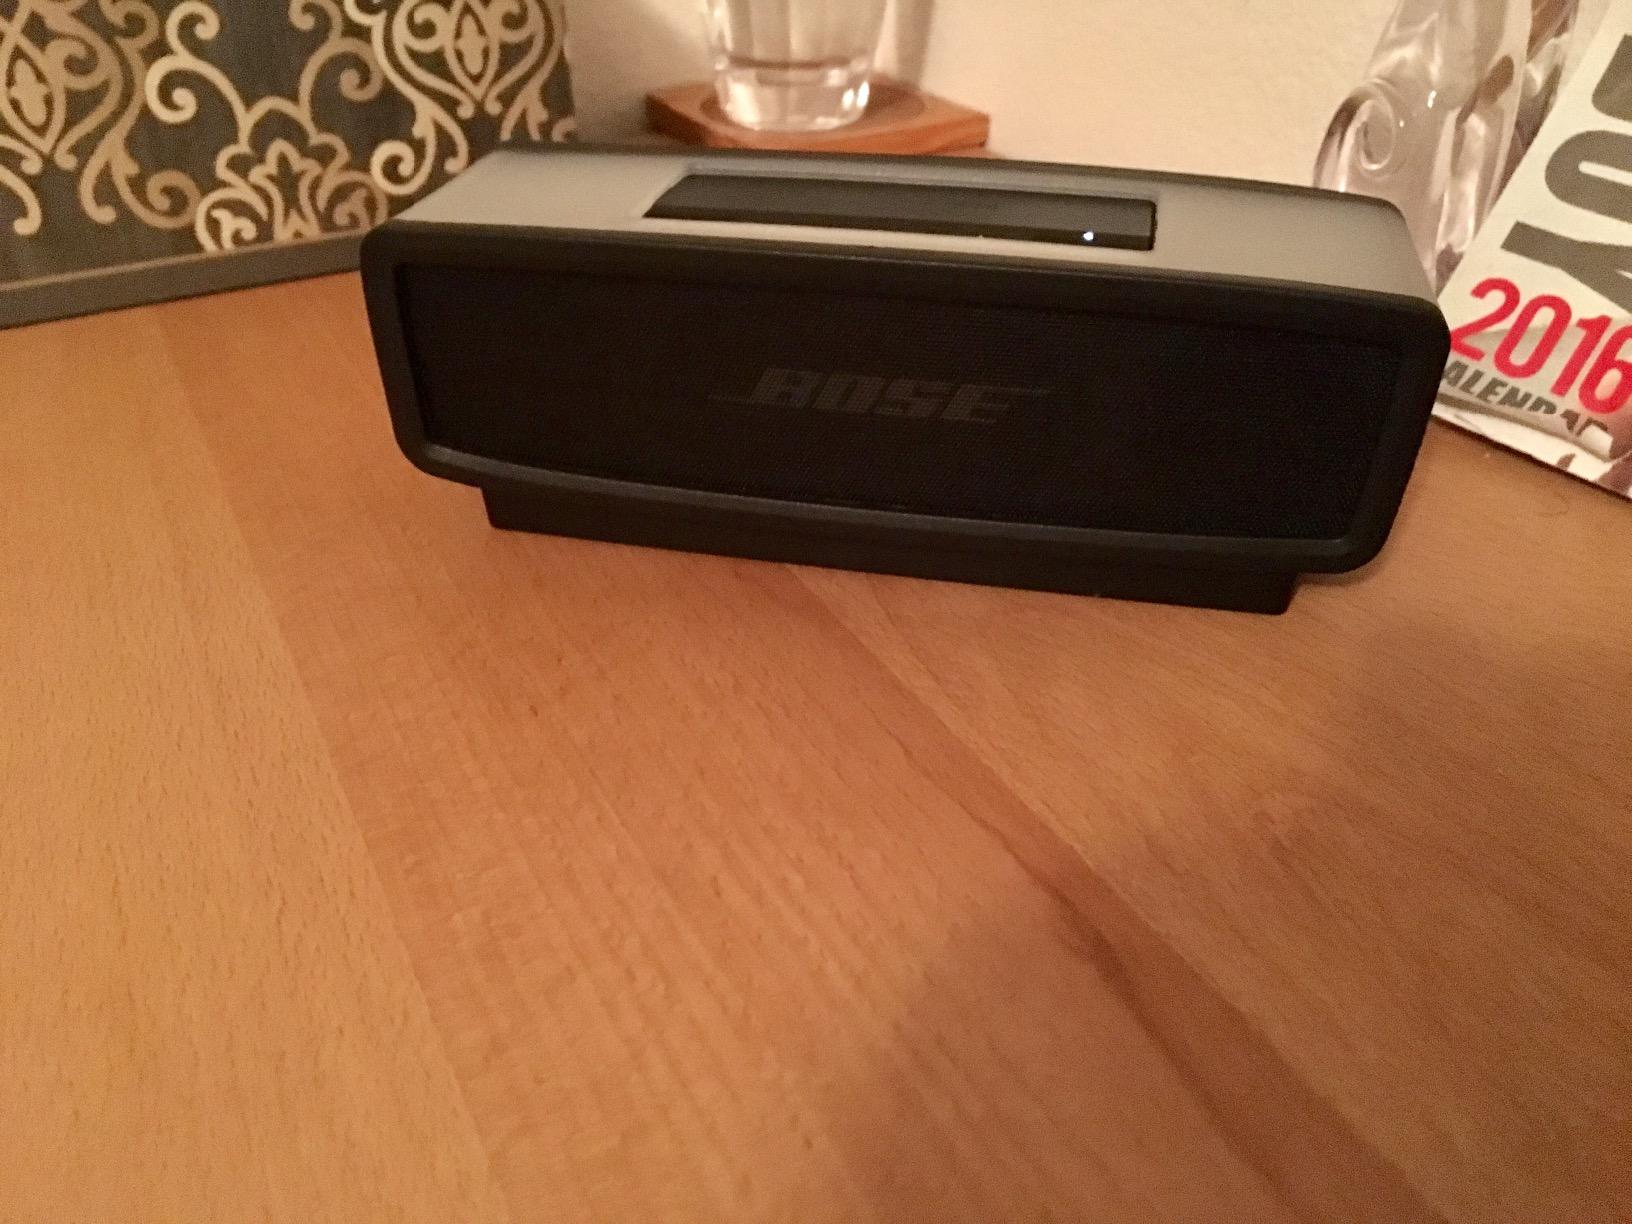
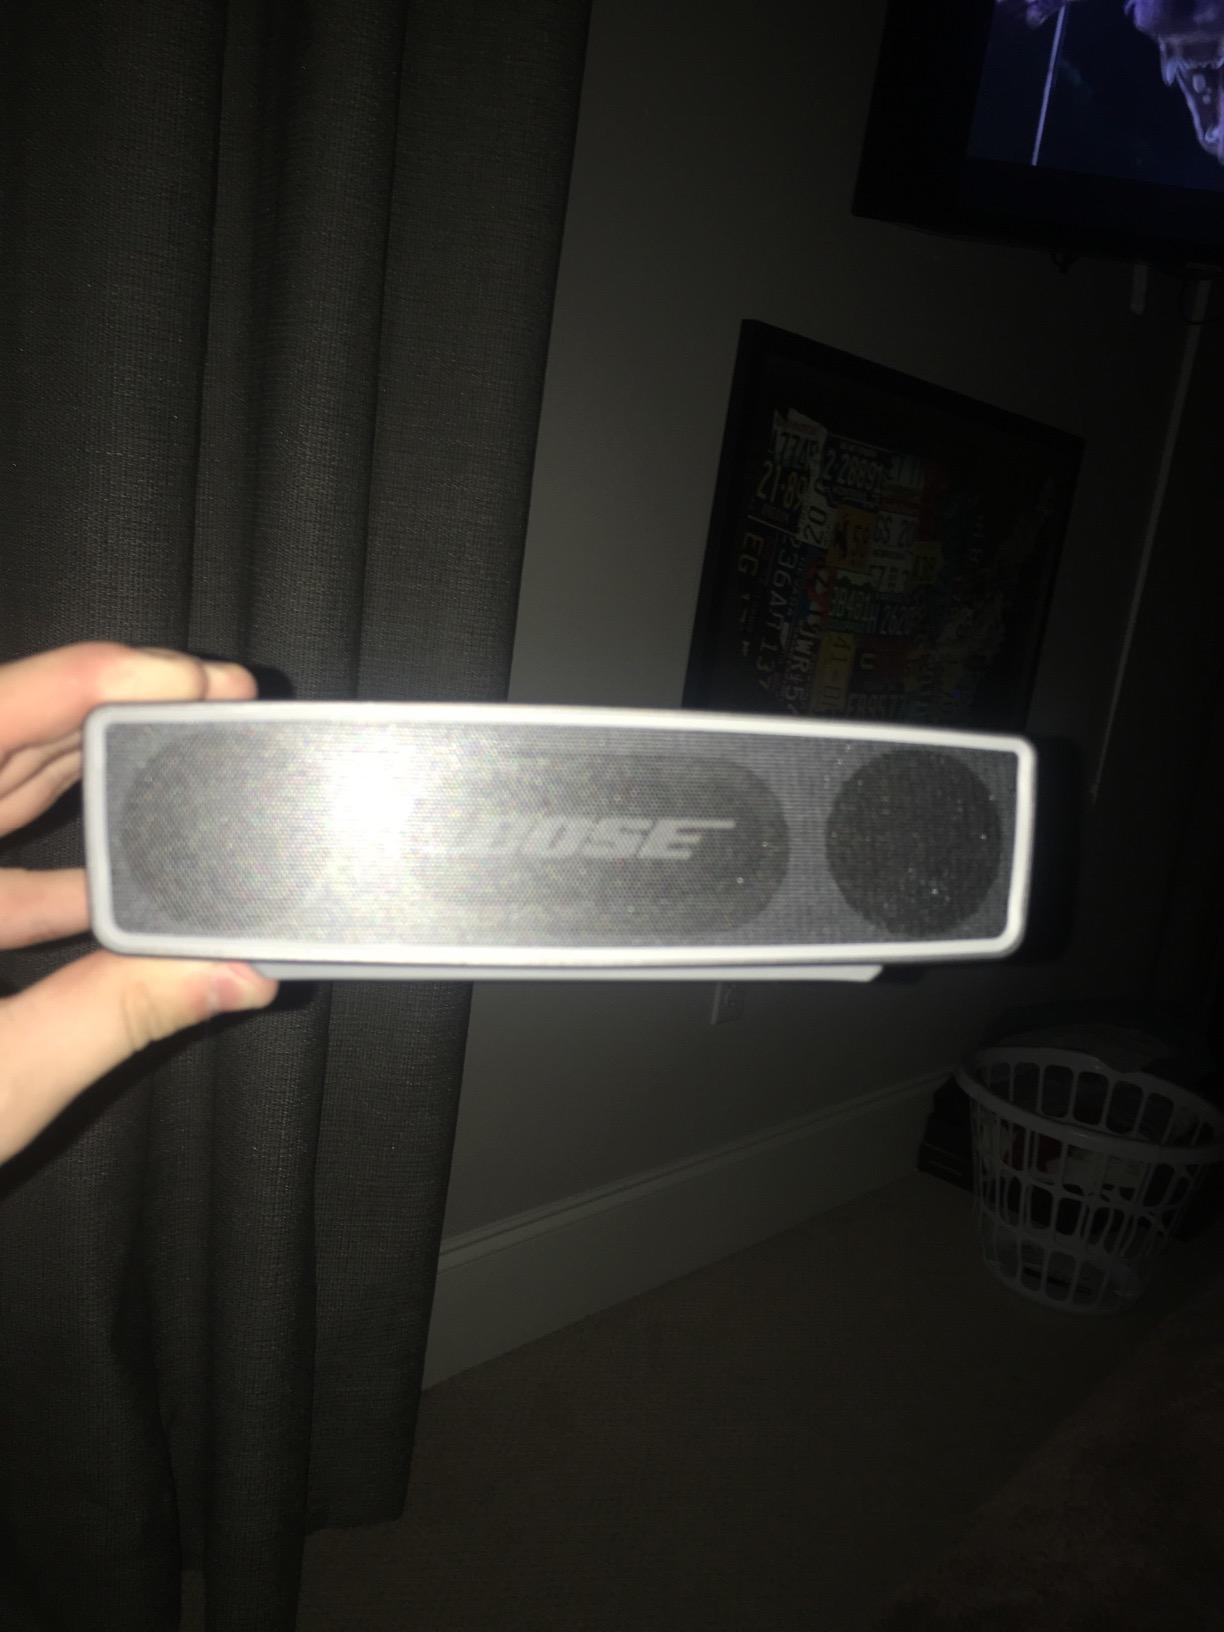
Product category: speaker
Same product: yes